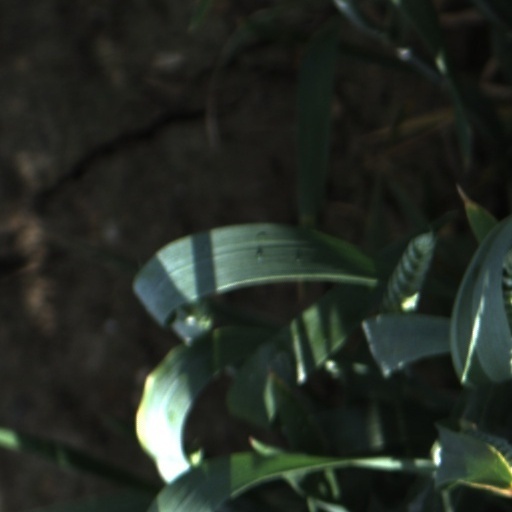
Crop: wheat